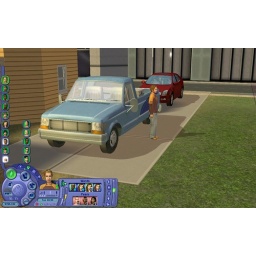
the other car which is just in front of the red cars :D